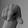
ASL letter: Q